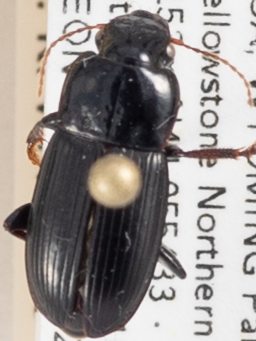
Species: Harpalus somnulentus
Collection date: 2018-07-26
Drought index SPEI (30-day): -1.348
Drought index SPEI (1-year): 1.834
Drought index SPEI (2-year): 1.01